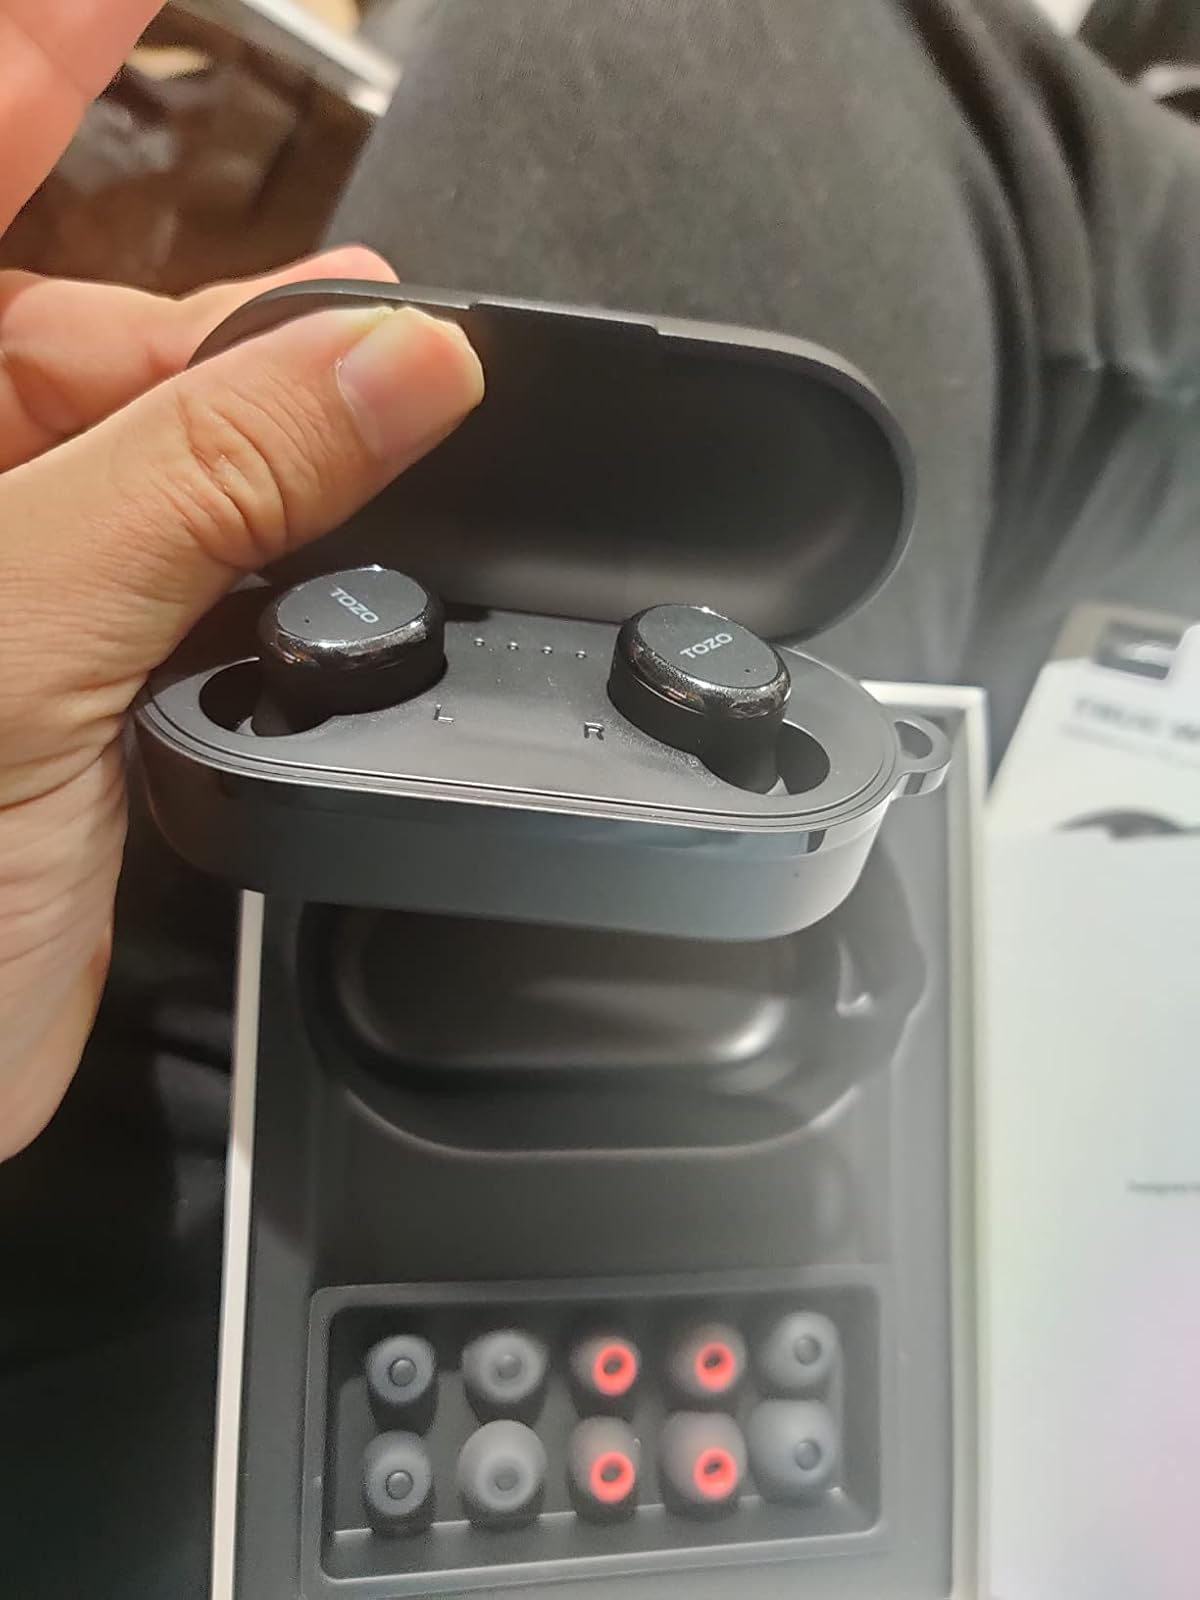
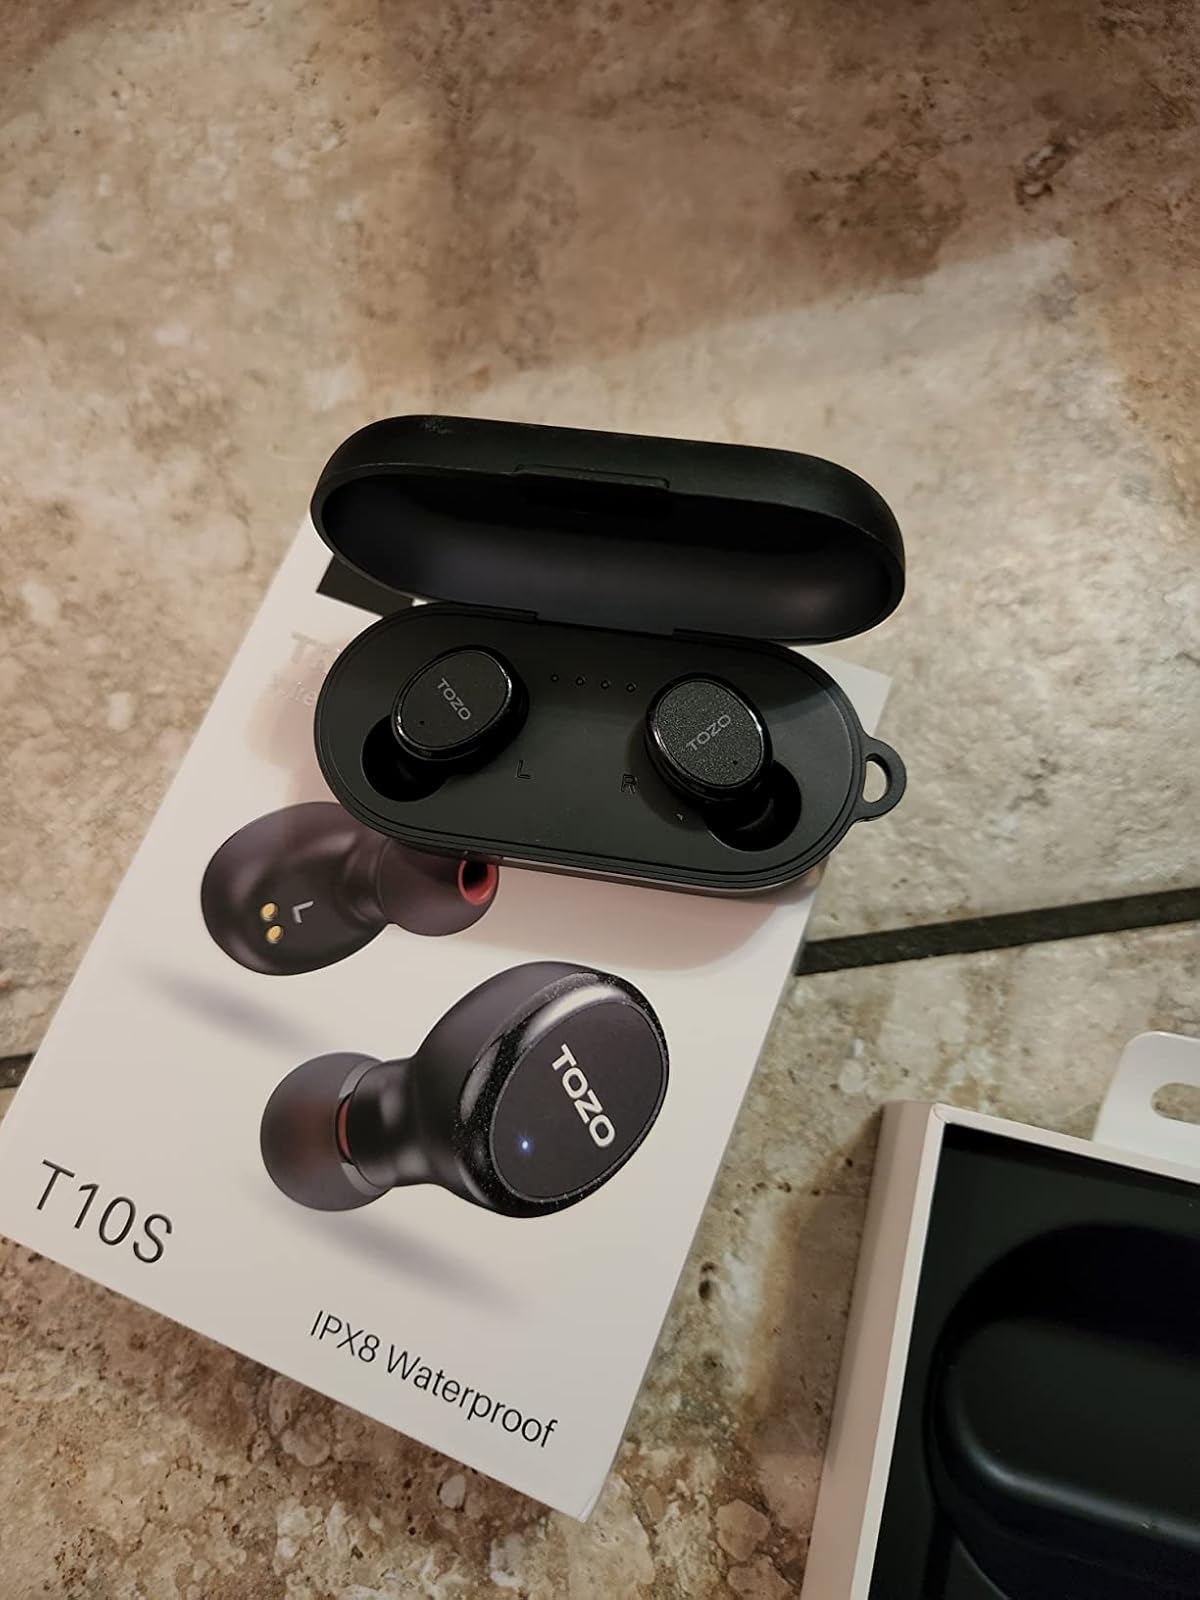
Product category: earbuds
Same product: yes